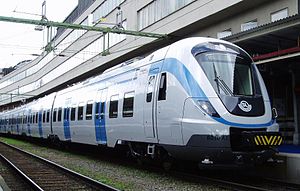
Storstockholms Lokaltrafik
Et af SL's pendlertog (Alstrom X60).
Storstockholms Lokaltrafik AB er et offentligt ejet svensk aktieselskab, der står for al landbaseret offentlig transport i Stockholms län.